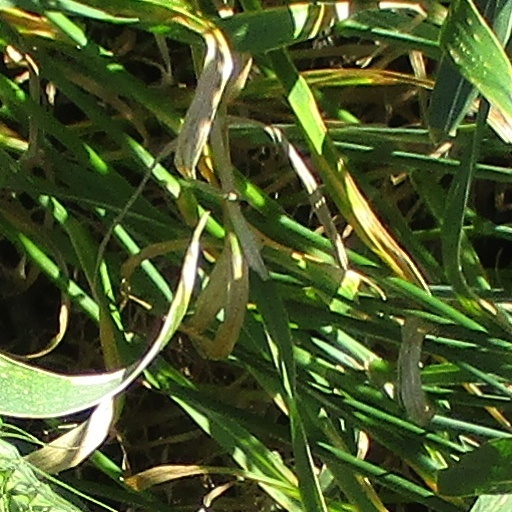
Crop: wheat